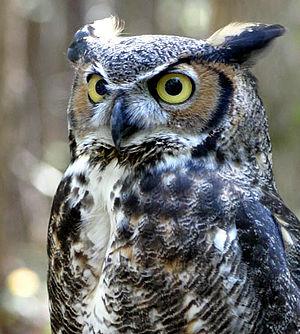
Le Grand-duc d'Amérique ou Grand-duc de Virginie est une espèce de rapaces nocturnes appartenant à la famille des Strigidae et à la sous-famille des Striginae.
Le parc national de Yosemite est un parc national américain situé dans les montagnes de la Sierra Nevada, dans l'est de la Californie. Avec une superficie totale de 3 081 km², il est le troisième plus grand parc de Californie. Classé parc national le 1ᵉʳ octobre 1890, le Yosemite est le deuxième plus ancien de l’histoire américaine, après celui de Yellowstone. Plus de 3,5 millions de touristes le fréquentent chaque année avec un record de 5 millions en 2016, ce qui en fait, avec le Grand Canyon et les Great Smoky Mountains, l’un des sites naturels les plus visités du pays. Ses chutes d’eau et ses dômes granitiques spectaculaires attirent chaque année des milliers de randonneurs et de grimpeurs venant du monde entier. Le Yosemite est un parc de haute montagne dont la diversité naturelle et paysagère a été reconnue patrimoine mondial par l’UNESCO en 1984. Mais l’intense fréquentation touristique, au printemps et en été, pose des problèmes environnementaux dans la vallée de Yosemite.